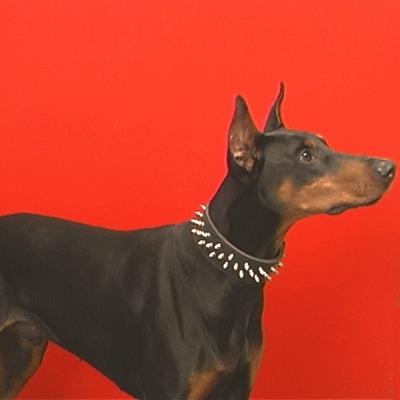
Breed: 209-n000054-Doberman